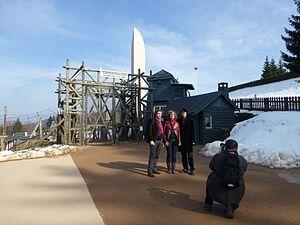
Axel Ramonet, Sonia Rolley et Tancrède Ramonet, réalisateurs du film documentaire Au nom de la race et de la science. Strasbourg 1941-1944, dans l'objectif d'un photographe de Wikimedia France, à l'entrée du camp du Struthof
Tancrède Ramonet, né le 28 août 1974, est un documentariste français. À ce titre, il est à la fois réalisateur, producteur et scénariste. Il est également chanteur et musicien dans le groupe d'électro rock Achab.